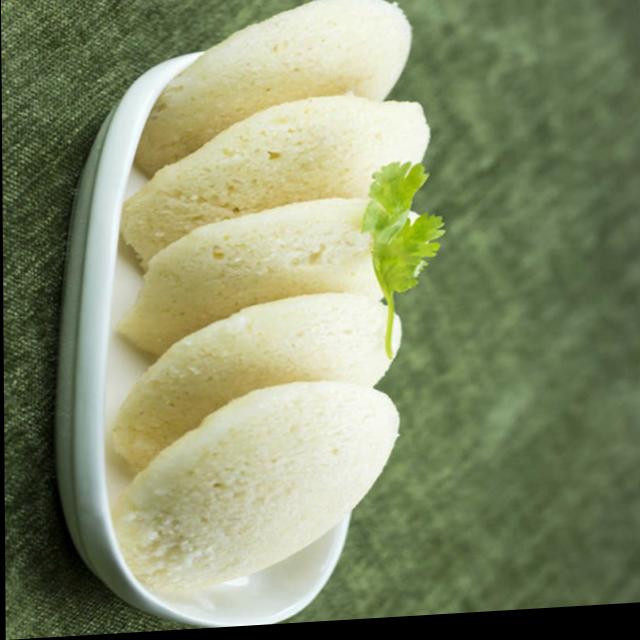
Dish: idli